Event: Nepal Earthquake
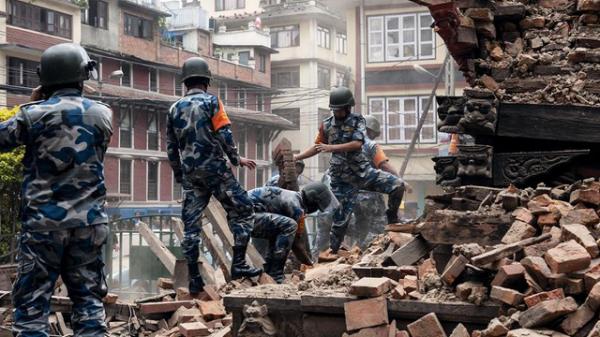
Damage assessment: damage